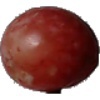
Label: Grape Pink 1